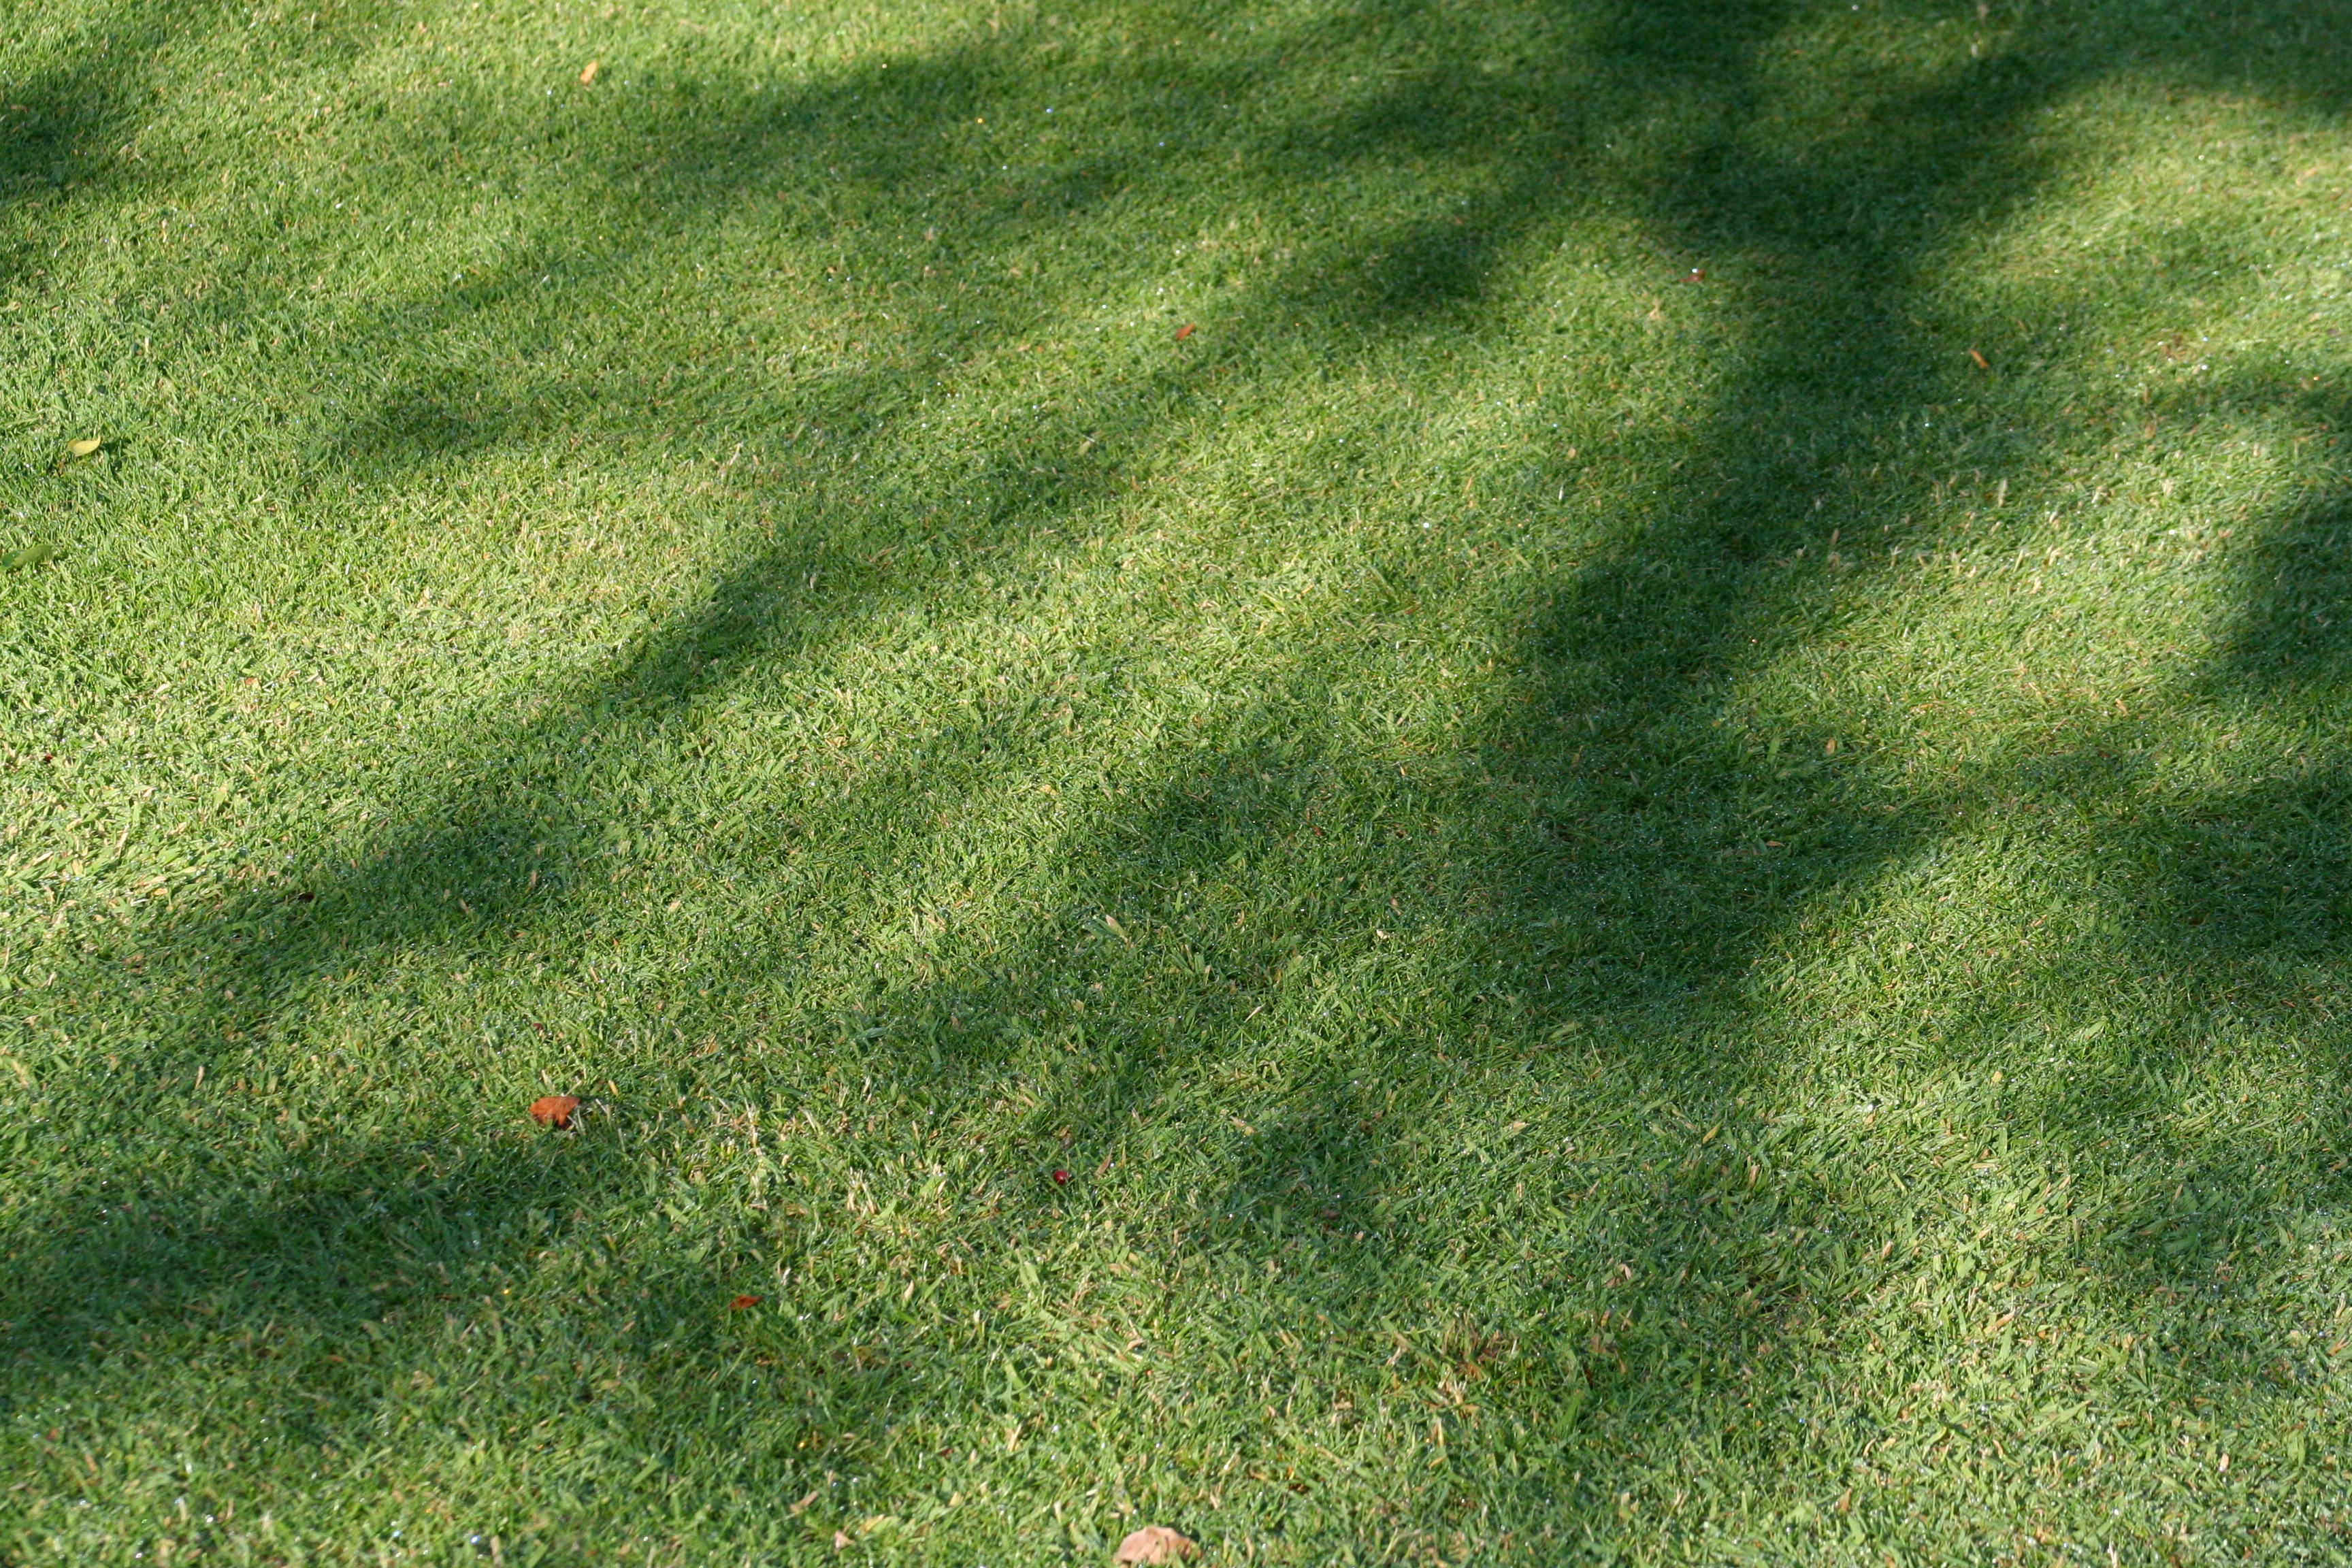
grass, plant, field, lawn, meadow, green, pasture, soil, grassland, flooring, grass family